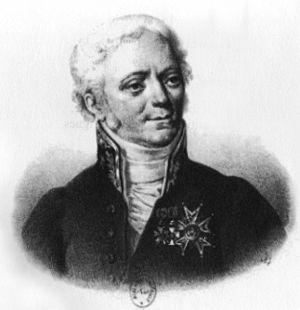
Le patronyme Huguet est un nom porté par plusieurs familles françaises, notamment du Quercy, du Bourbonnais, du Poitou, de la Bretagne, de la Lorraine et du Gâtinais.
Charles-Louis Huguet de Montaran, comte puis marquis de Sémonville, né à Paris le 9 mars 1759 et mort dans cette même ville le 11 avril 1839, est un homme politique et diplomate français.